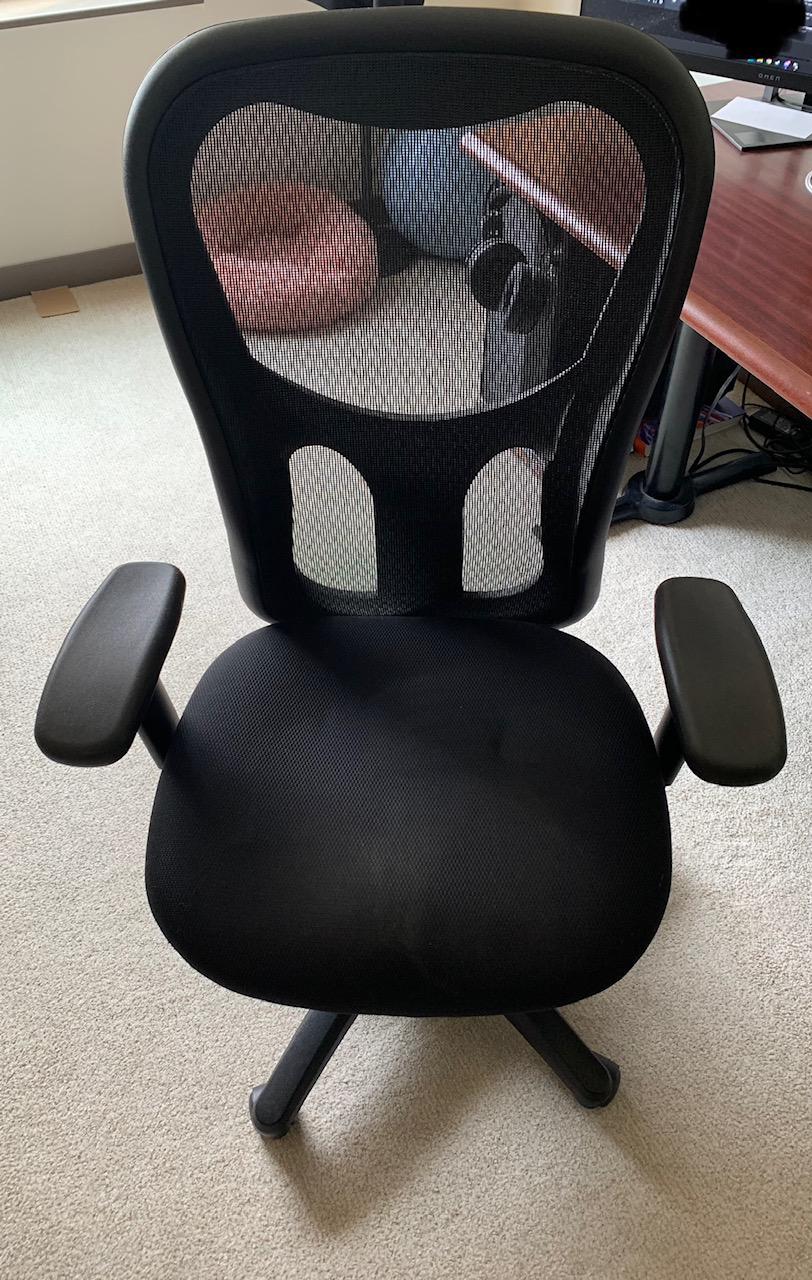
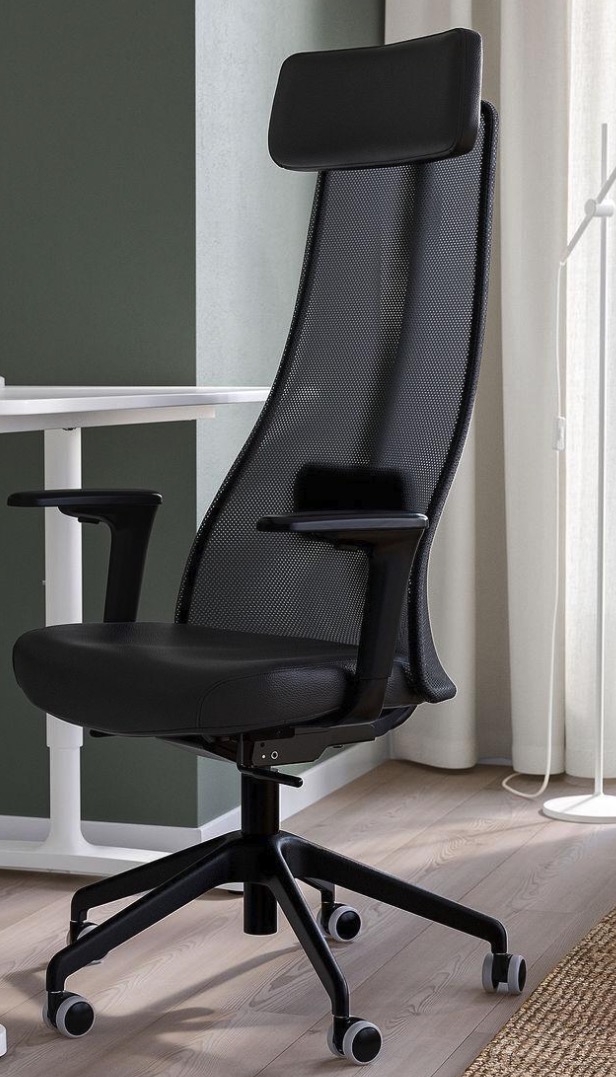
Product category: items_chair
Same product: no